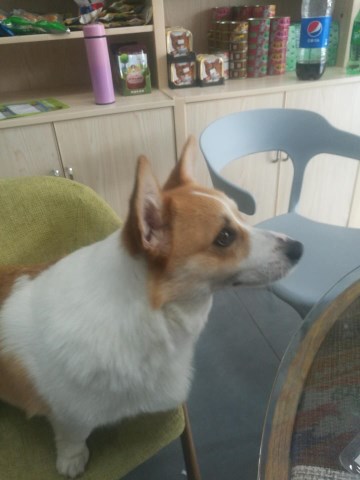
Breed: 2909-n000116-Cardigan